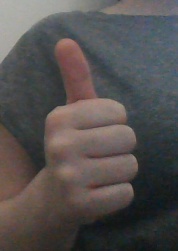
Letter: aleff